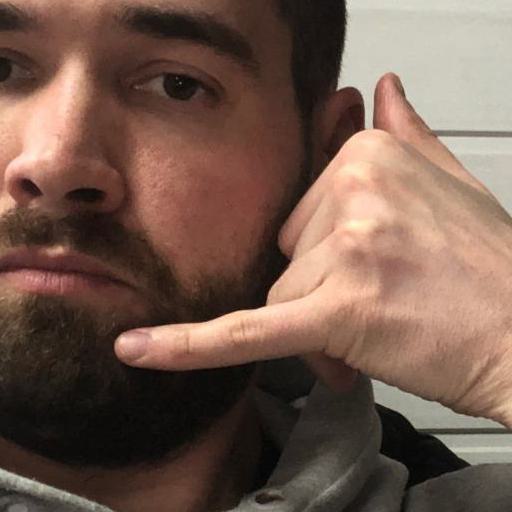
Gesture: call